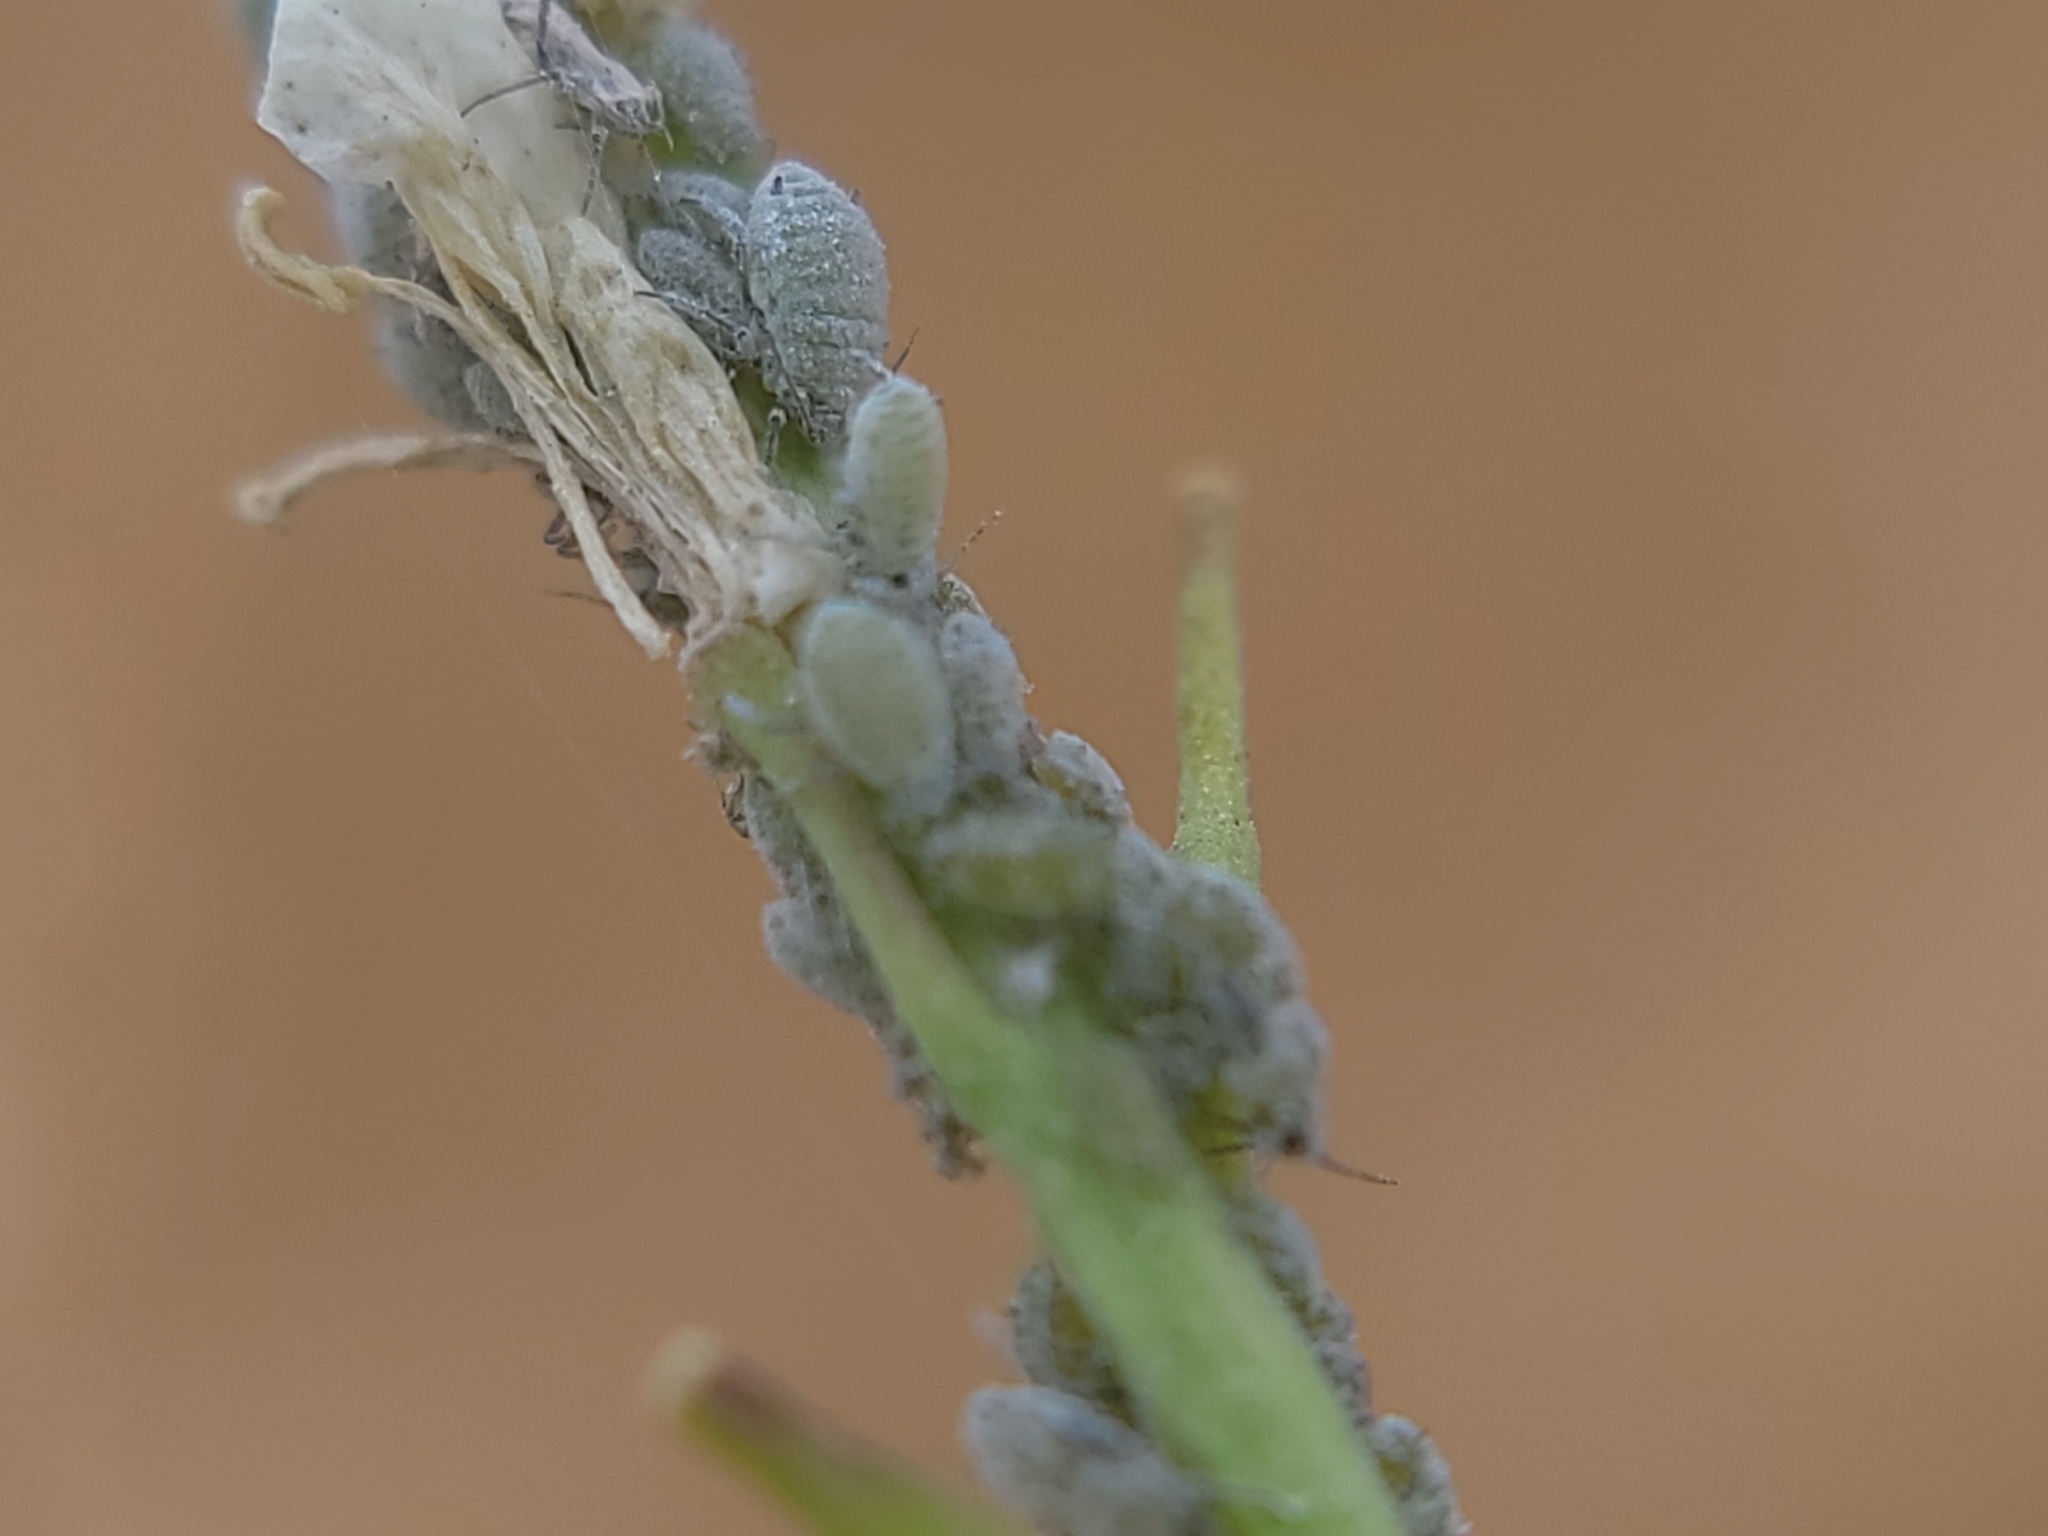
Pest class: cabbage_aphid